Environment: real
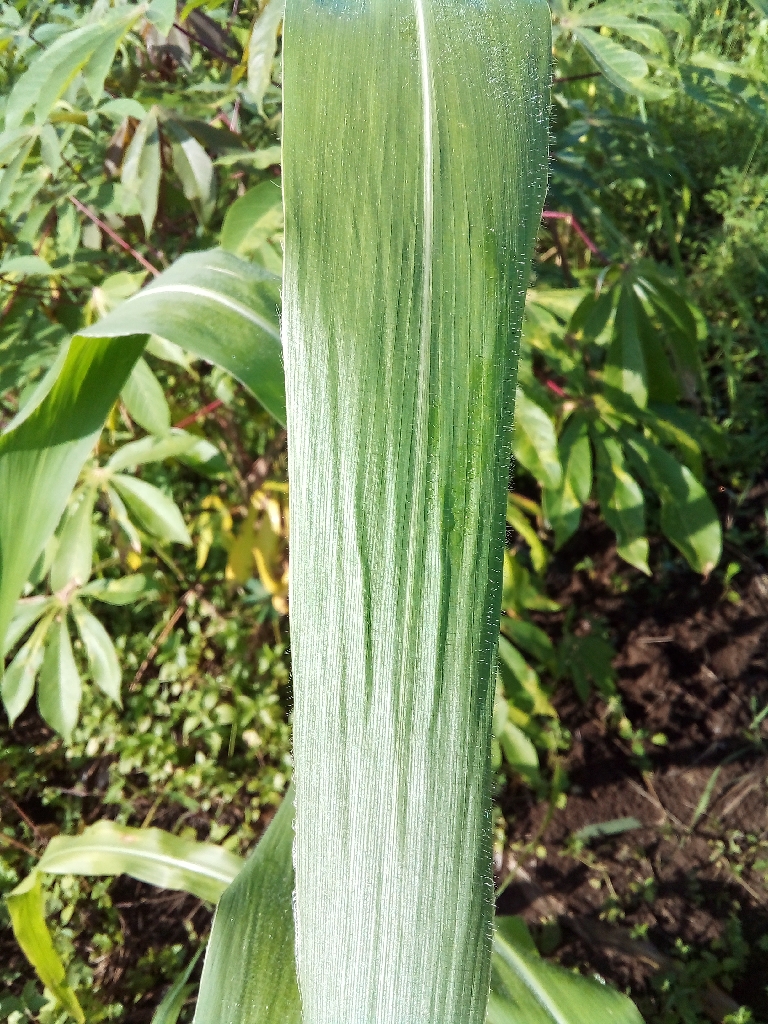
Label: healthy